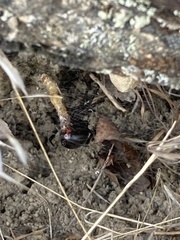
Species: Lactrodectus_hesperus